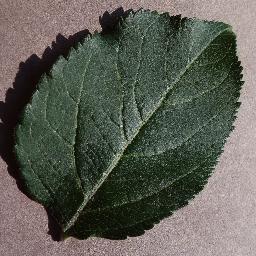
Label: Apple___healthy